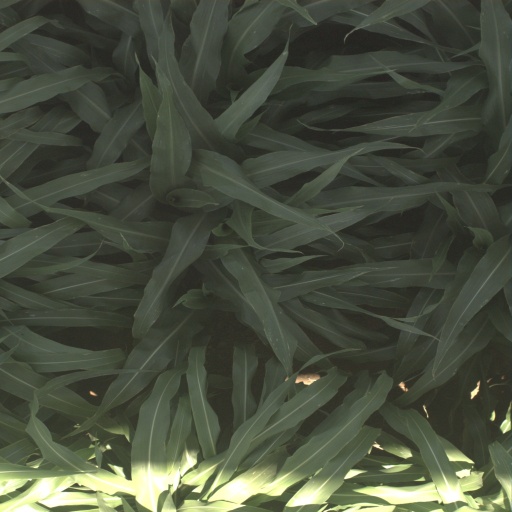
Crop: sorghum